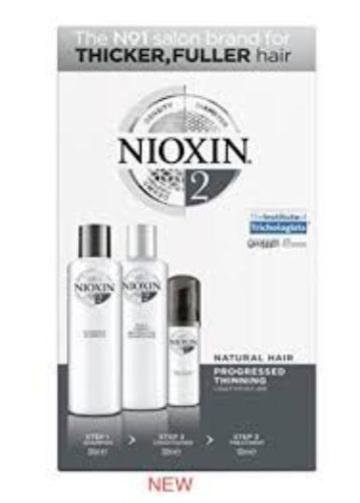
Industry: Necessities